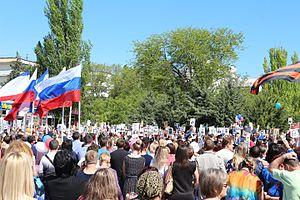
La Crimée est une péninsule située au sud de l'Ukraine et à l'ouest du kraï de Krasnodar en Russie, qui s'avance dans la mer Noire. La péninsule de Crimée est réputée pour son climat méditerranéen, ses vignobles, ses vergers, ses lieux de villégiatures, ses sites archéologiques, et aussi ses stations balnéaires dont notamment celles de Théodosie, de Soudak, d'Alouchta mais également celle de Yalta, où ont été signés en 1945 les accords de partage de l'Europe entre Staline, Roosevelt et Churchill. Sebastopol est également célèbre, depuis 1783, pour sa base navale qui accueille la flotte de la mer Noire de la marine russe.